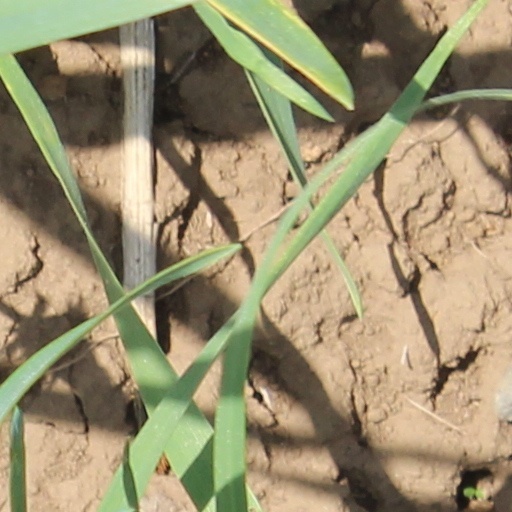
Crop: wheat